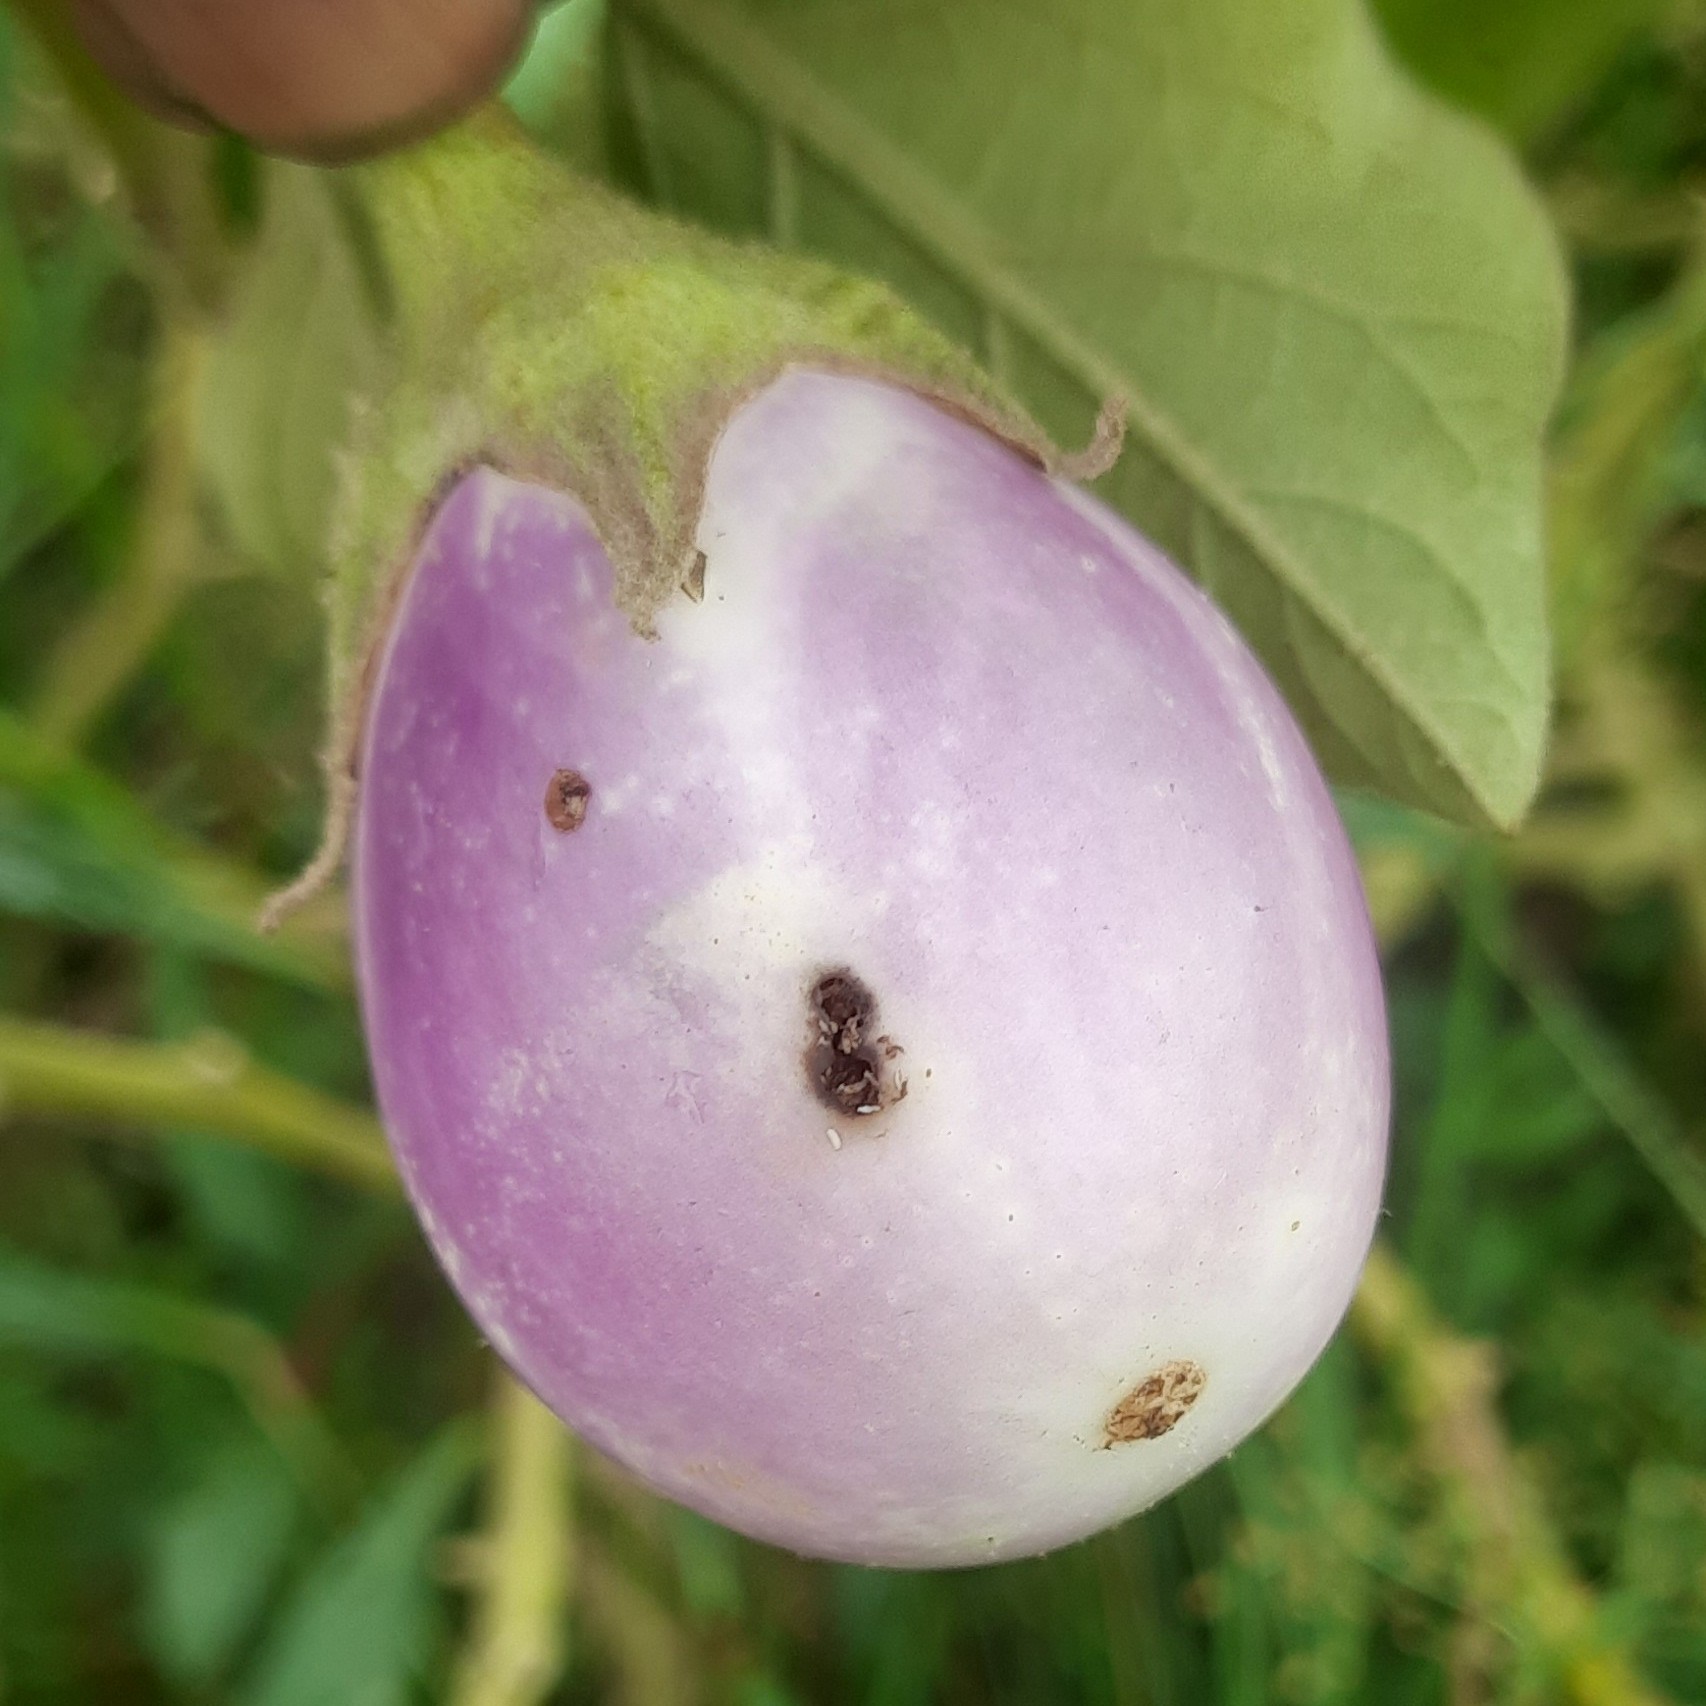
Label: Shoot and Fruit Borer